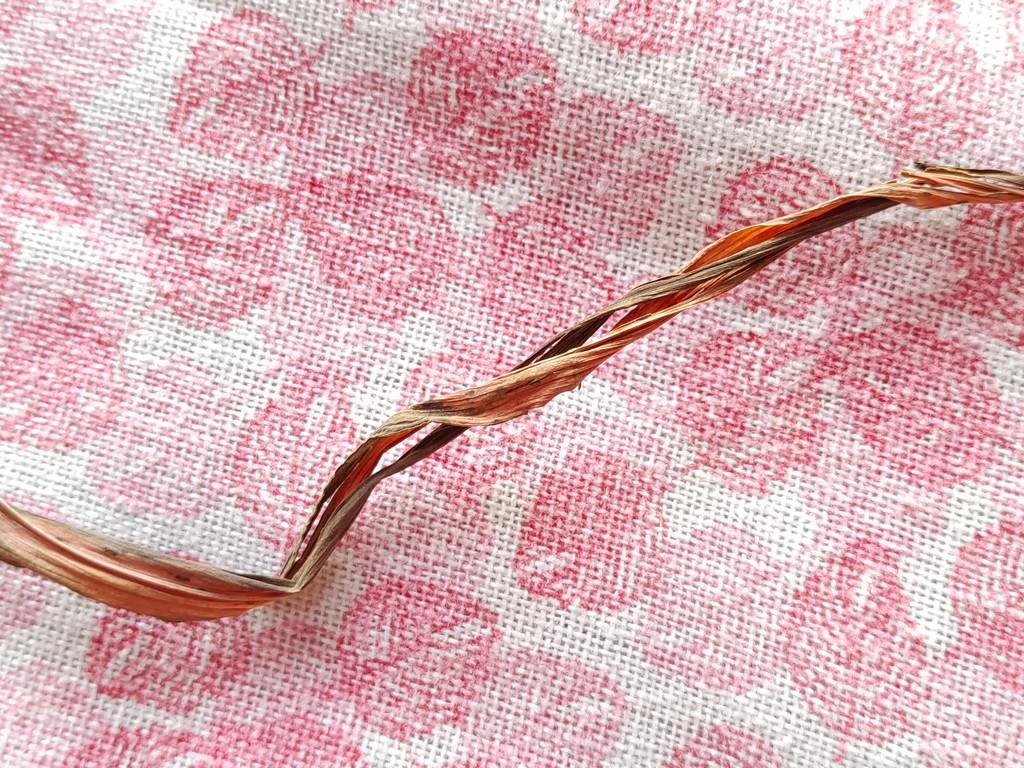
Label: Dried